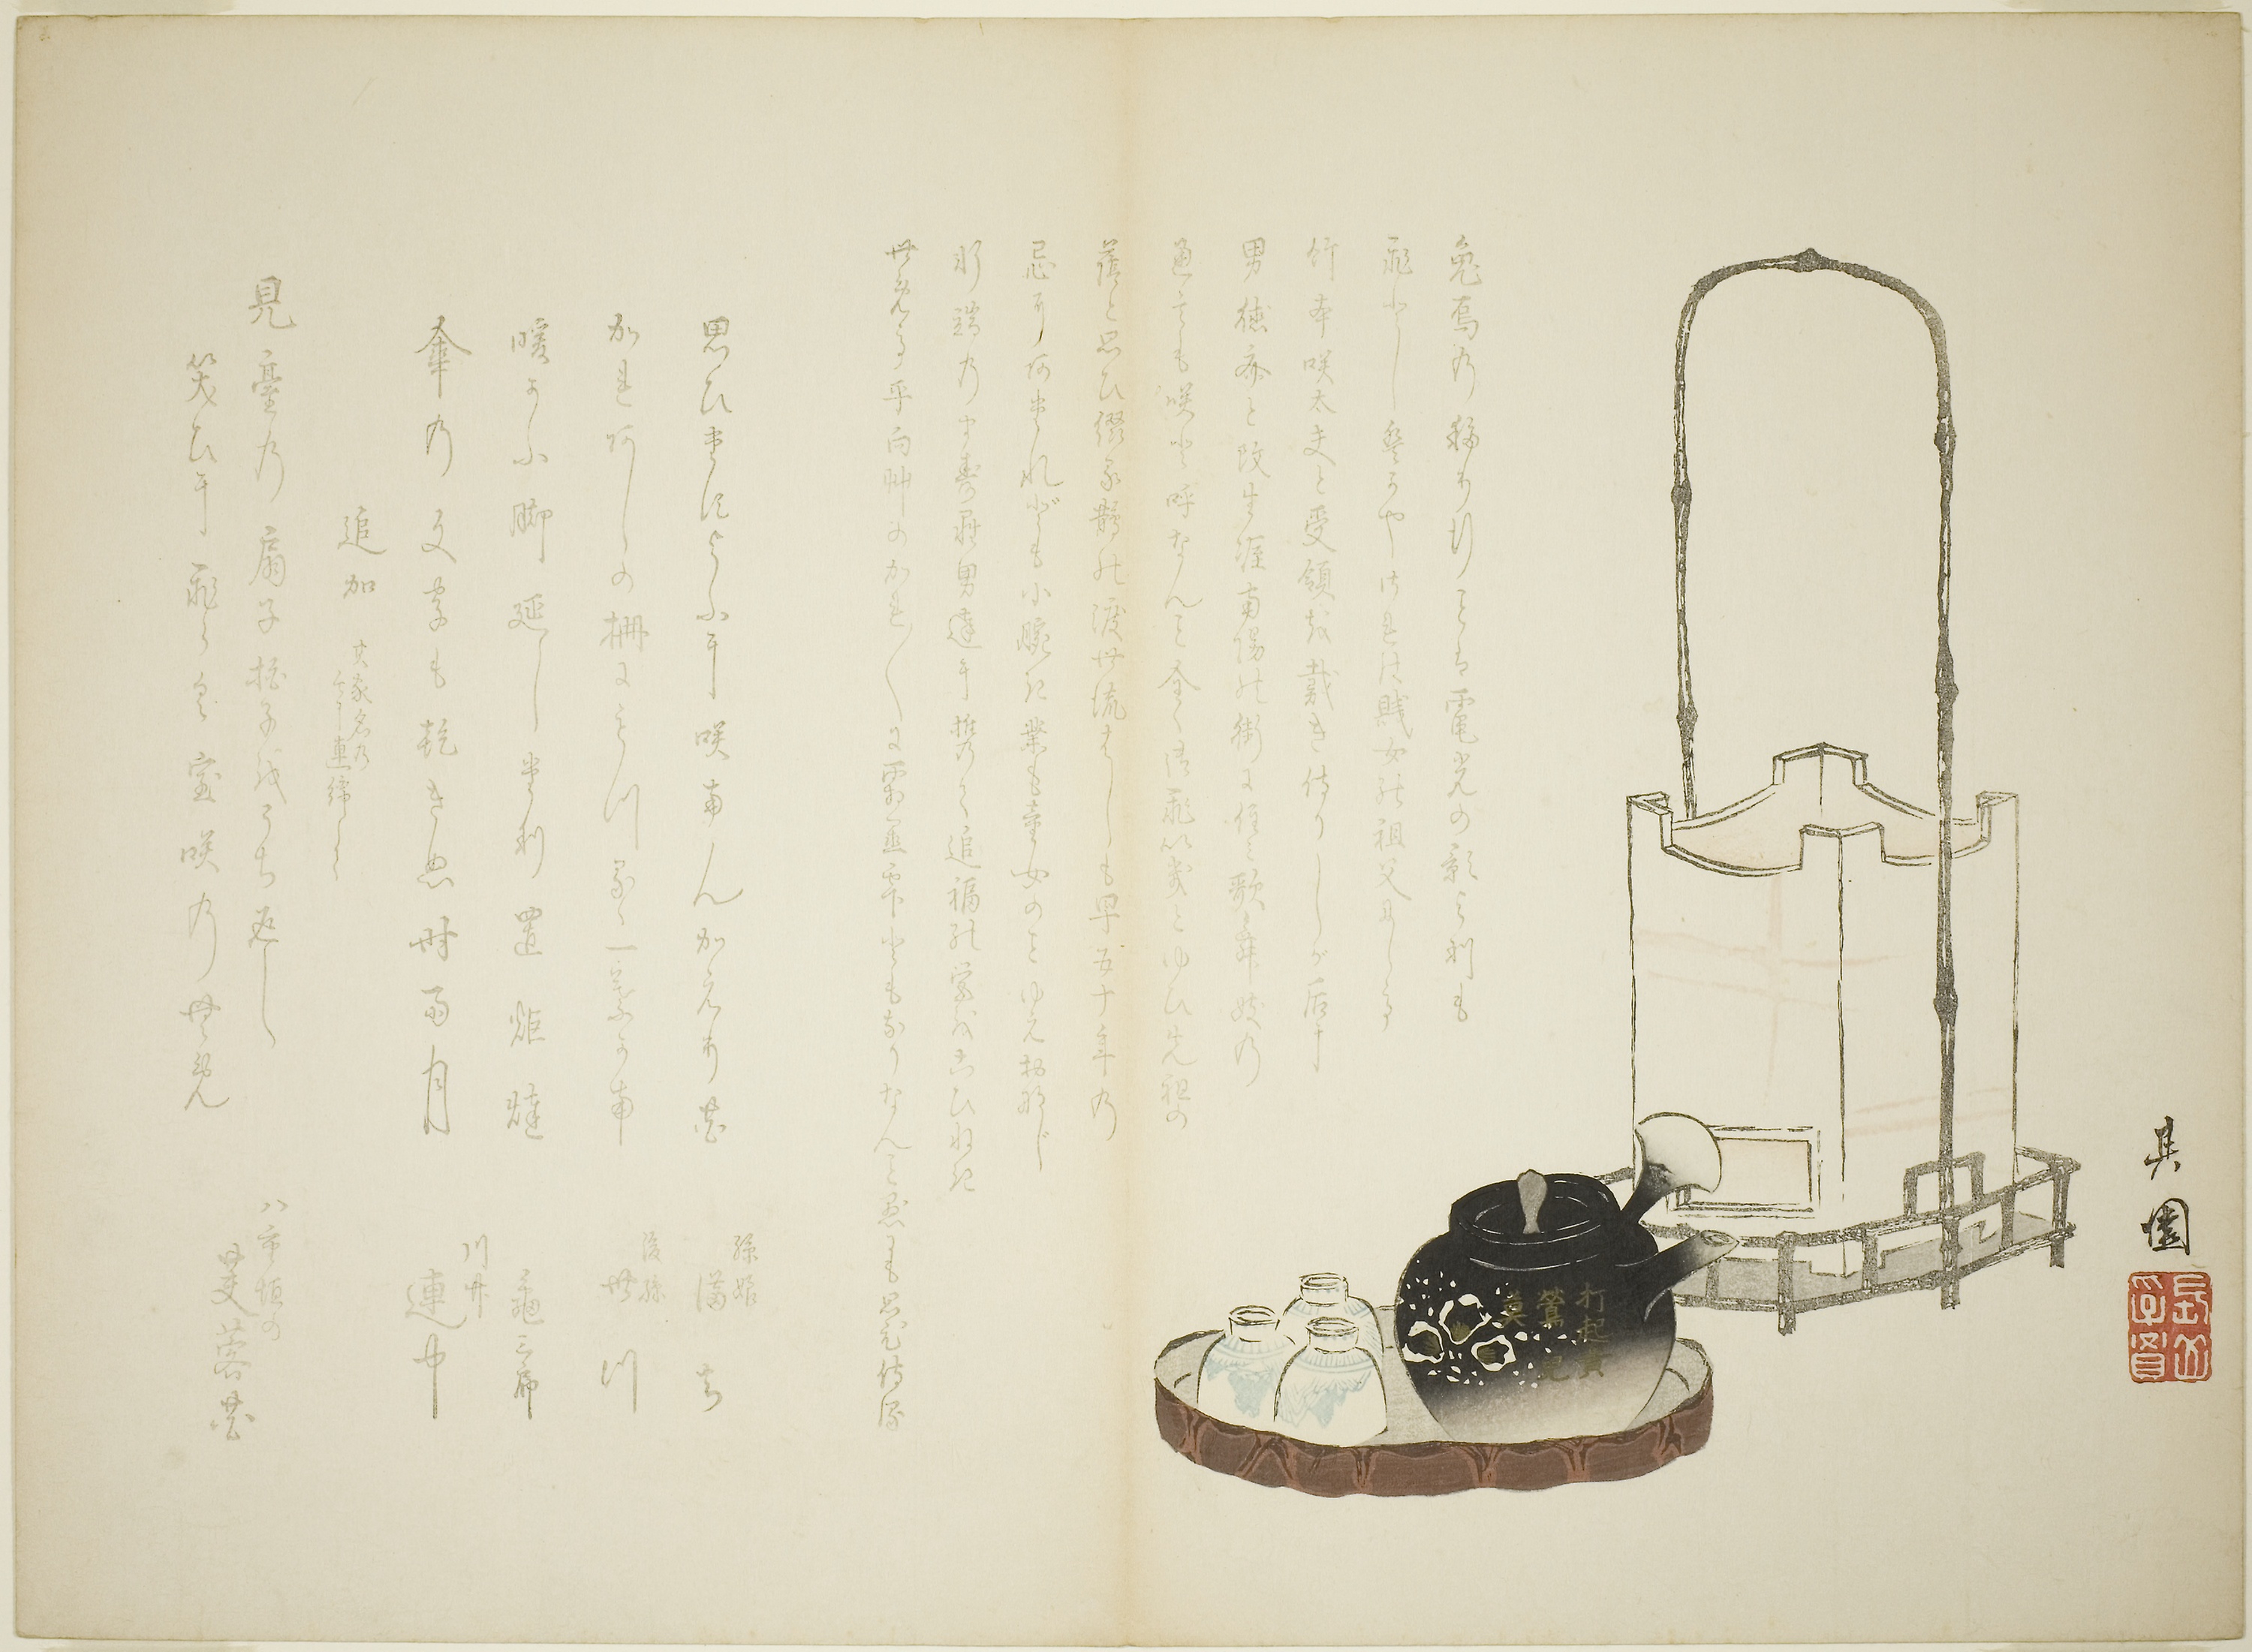
drawing, font, artwork, shoe, still life, art